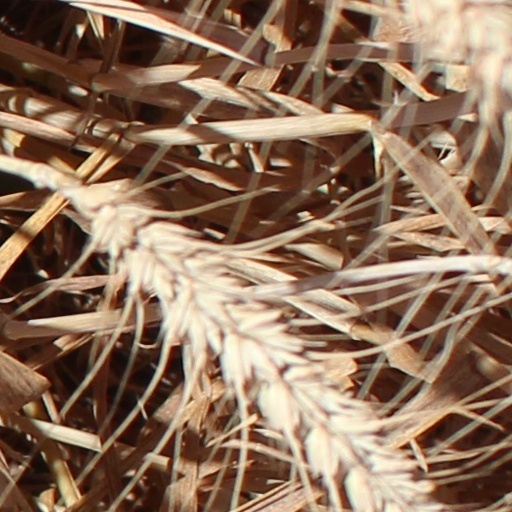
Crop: wheat